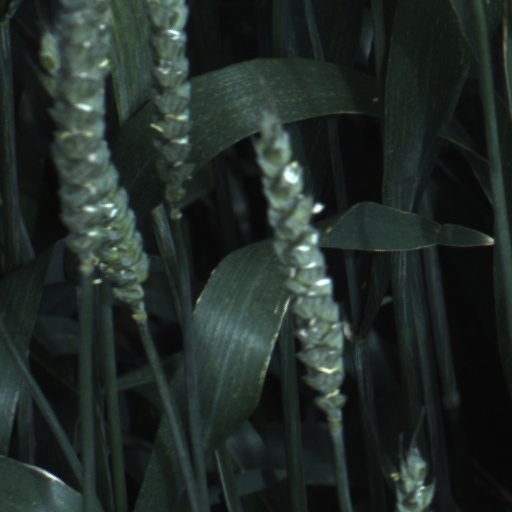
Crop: wheat